Frank O'Hara

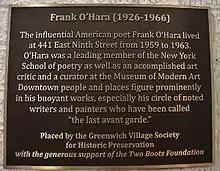
Historic Plaque at 441 East 9th Street where Frank O'Hara lived unveiled by Greenwich Village Society for Historic Preservation on June 10, 2014

O'Hara was active in the art world, working as a reviewer for "ARTnews", and in 1960 was assistant curator of painting and sculpture exhibitions for the Museum of Modern Art. He was a friend of the artists Norman Bluhm, Mike Goldberg, Grace Hartigan, Alex Katz, Willem de Kooning, Joan Mitchell, and Larry Rivers.